2009 Greek forest fires

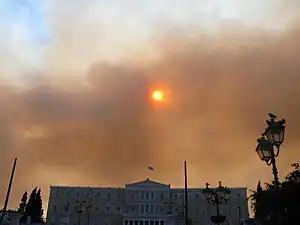
Smoke Above Syntagma Square, Athens, Greece, 22 August 2009

The fires of 2009 began on the night of August 21, 2009 and burned over the next four days, covering approximately 21,000 hectares of pine forest, olive groves, shrub land and farmland. The fires affected 15 municipalities and communities and destroyed 60 homes, damaging another 150. The fires began in Grammatiko village, about 40 km north-east of Athens, and spread to the mountains of eastern Attica. Around 72 houses were damaged in Grammatiko and other badly hit communities were Stamata and Rodopoli.